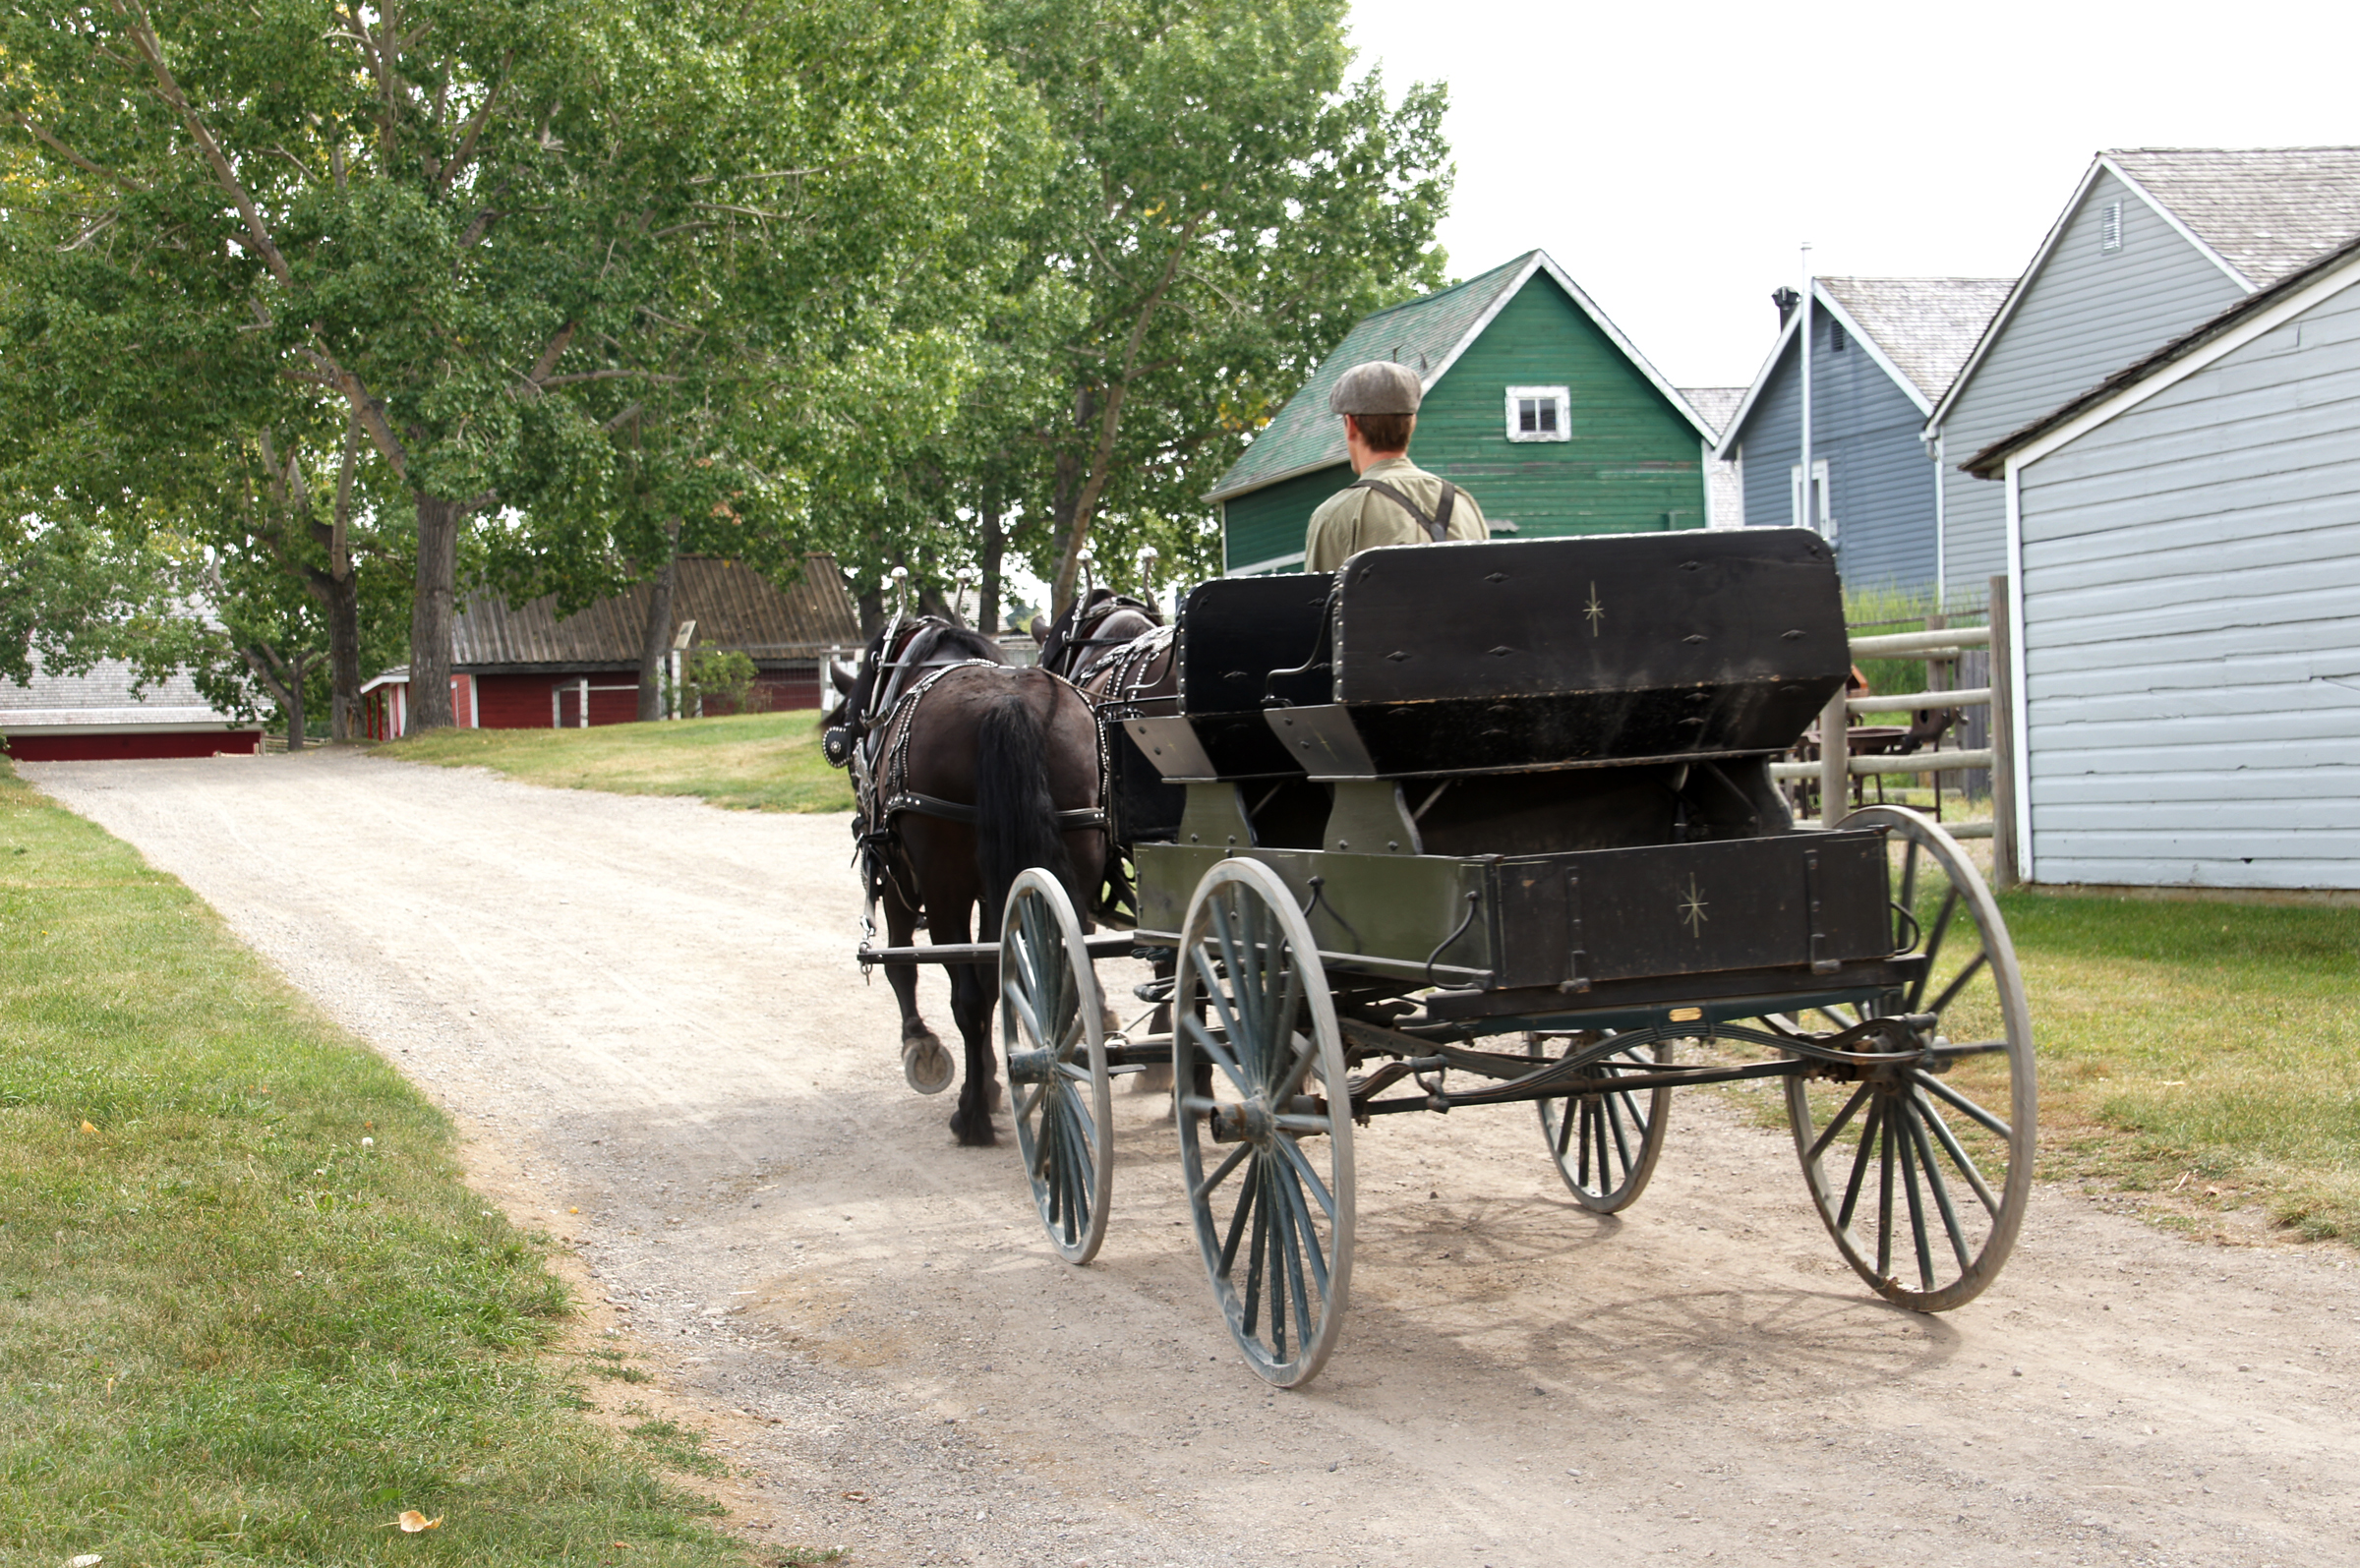
cart, vehicle, amish, carriage, heritageparkcalgary, horseandcarriage, land vehicle, horse and buggy